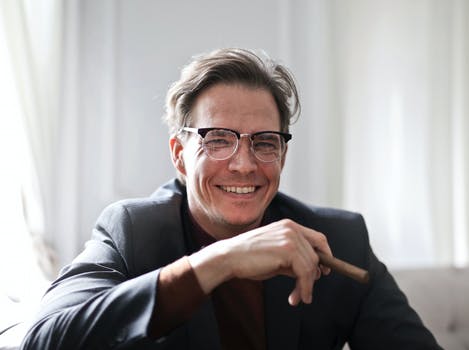
Label: No Watermark